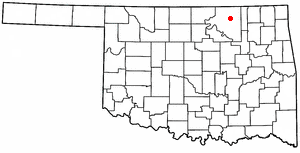
Pawhuska
Pawhuskas beliggenhed i Oklahoma
Pawhuska er en amerikansk by og administrativt centrum for det amerikanske county Osage County, i staten Oklahoma. I 2000 havde byen et indbyggertal på 3.629.